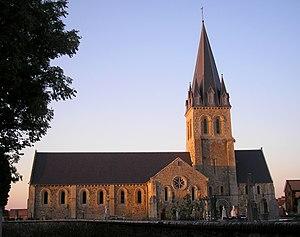
Le Molay-Littry (Normandie, France). L'église Saint-Germain de Littry.
Littry est une ancienne commune française du département du Calvados et la région Normandie, intégrée au territoire du Molay-Littry depuis le 19 juillet 1968.
Le Molay-Littry est une commune française située dans le pays du Bessin dans le département du Calvados en région Normandie.
L'église Saint-Germain est une église catholique située au Molay-Littry, en France. Datant du XIIᵉ siècle, elle est en partie inscrite au titre des Monuments historiques.